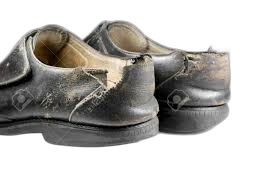
Waste category: shoes